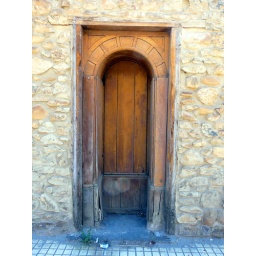
A tiny wooden door in Ojedo, near Potes.